Gasimushaghi carpets

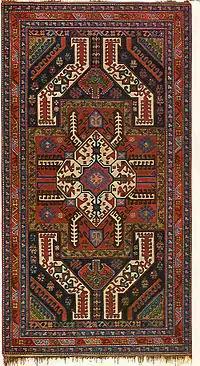
Azerbaijani "Gasimushaghi carpet" of the Karabakh School, late 19th century

Gasimushaghi carpets are Azerbaijani pile carpets of the Karabakh school of the Jabrayil group.